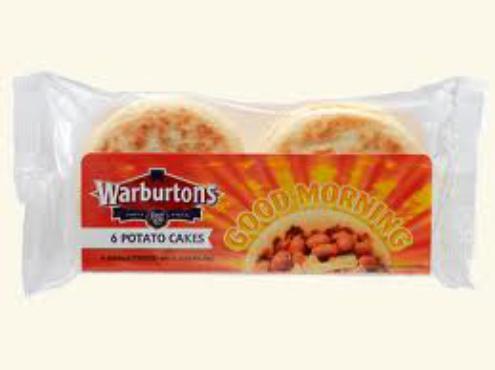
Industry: Food